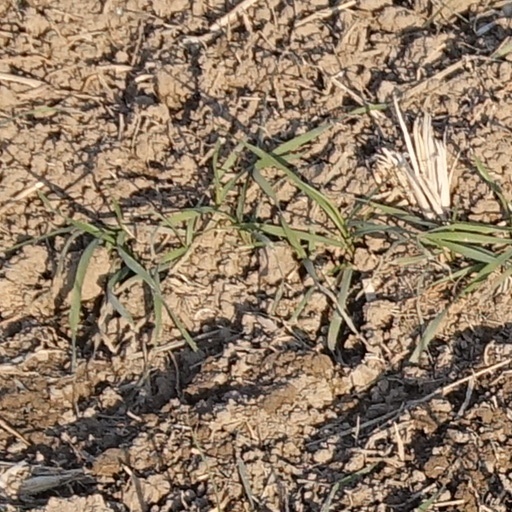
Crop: wheat